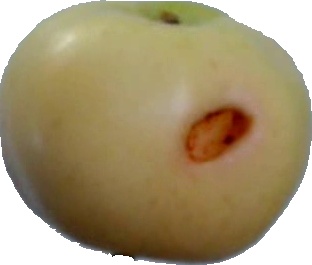
Label: apple_6